Idaho Museum of Natural History

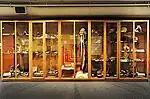
IMNH displays a diverse collection of artifacts collected from Idaho's Native people

The anthropology displays within the gallery represent the peoples of Idaho both past and present. The displays represent how the peoples of Idaho lived, survived, and used the landscapes, ecosystems, and geology of Idaho. The exhibits contain ethnographic material, archaeological material, replicas, historic and modern photographs, and historic audio recordings in several Native Idahoan languages.